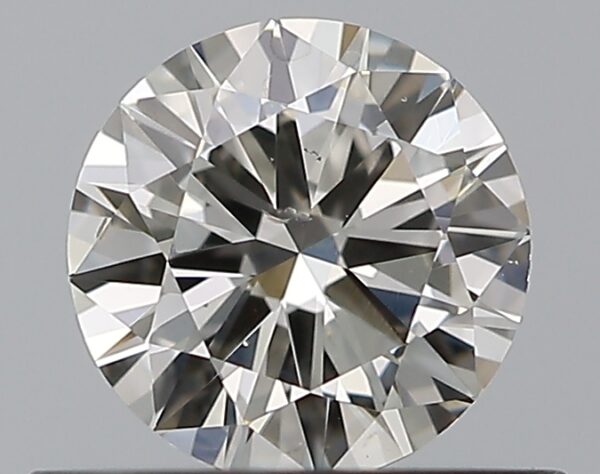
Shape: round
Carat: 0.5
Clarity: SI1
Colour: J
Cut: GD
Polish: EX
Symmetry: VG
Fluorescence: N
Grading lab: GIA
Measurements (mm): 5.1 x 5.12 x 3.02